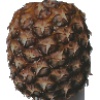
Label: pineapple